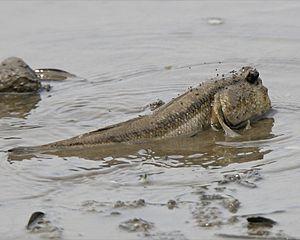
Le Périophthalme géant est une espèce du genre Periophthalmodon, au sein de la sous-famille Oxudercinae. Comme les autres membres de cette sous-famille, les individus de cette espèce sont capables de survivre dans et hors de l'eau grâce à un ensemble d'adaptations. P. schlosseri est originaire des littoraux de l'Est de l'océan Indien et de l'Ouest de l'océan Pacifique. Il vit dans des environnements marins mais aussi en eau douce et en eau saumâtre. Il se rencontre sur les rivages vaseux d'estuaires ou bien sur l'estran de certains fleuves.